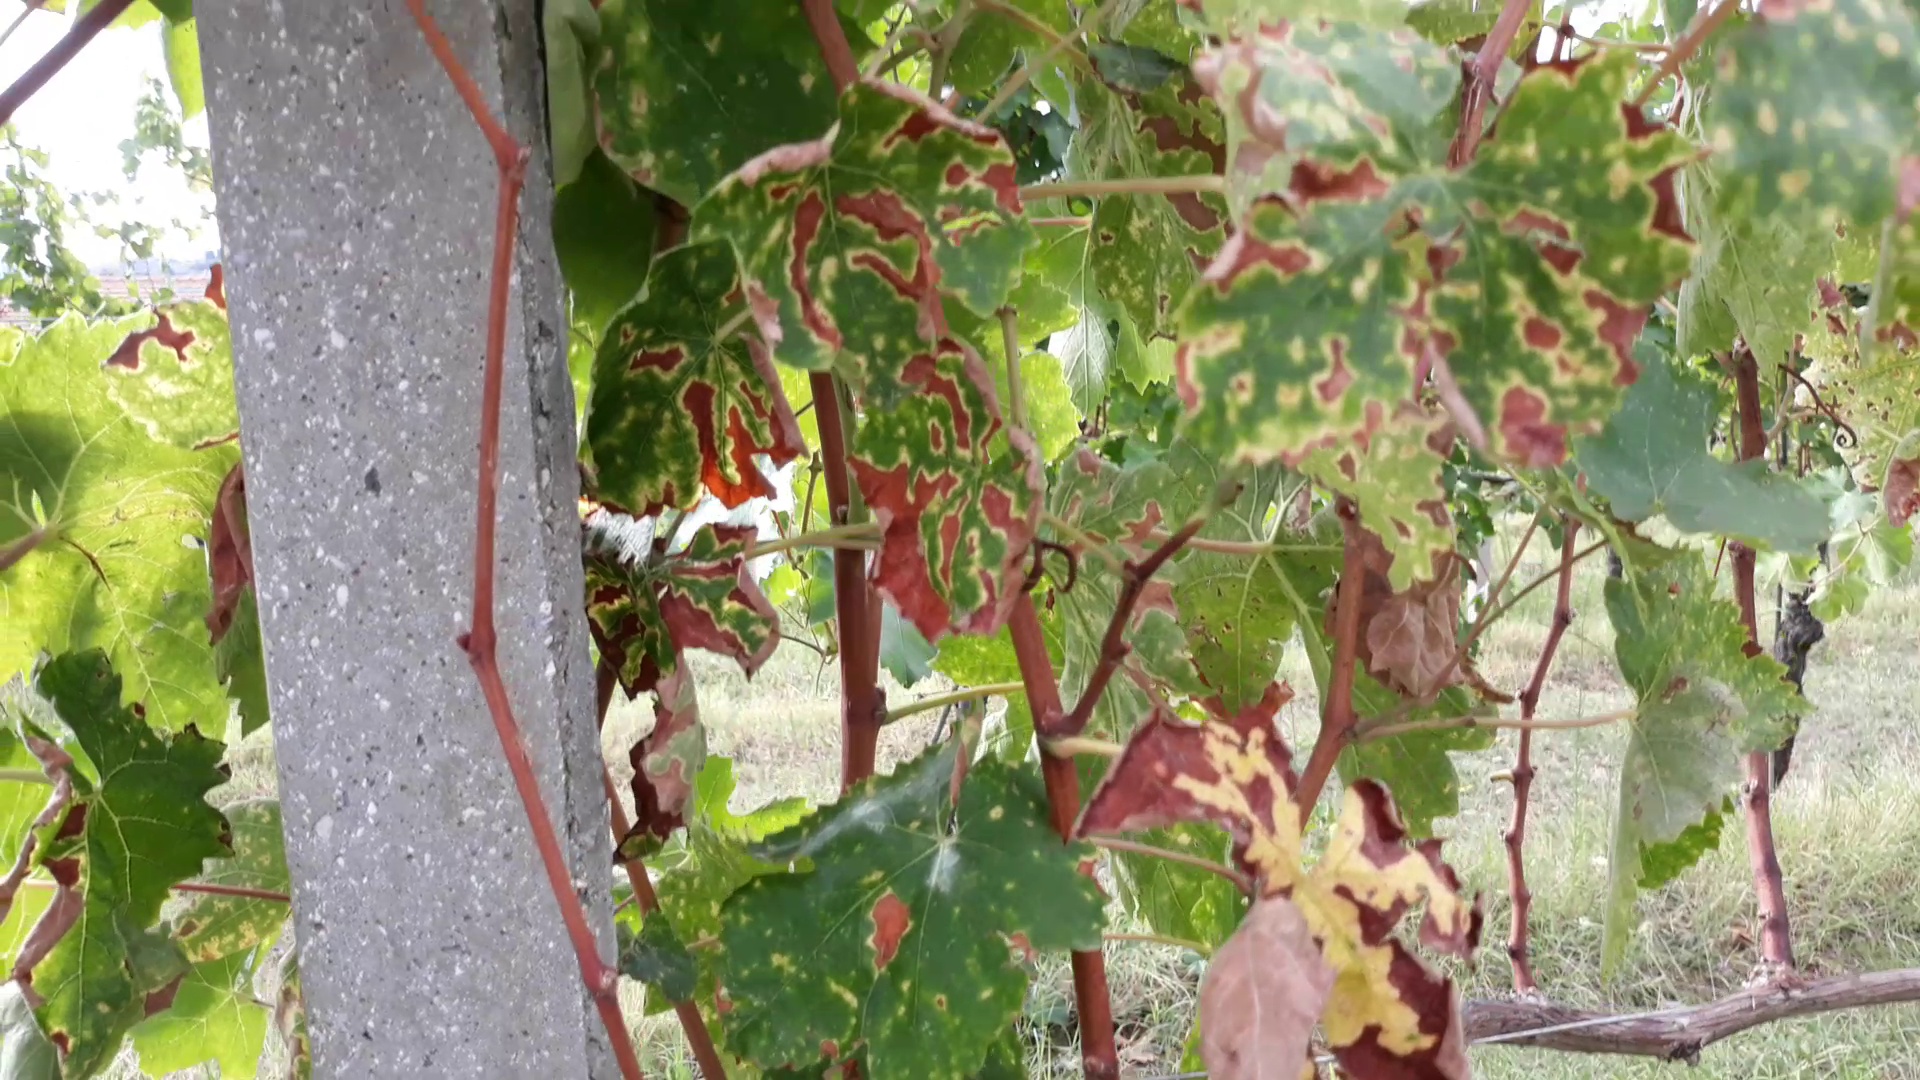
Label: esca